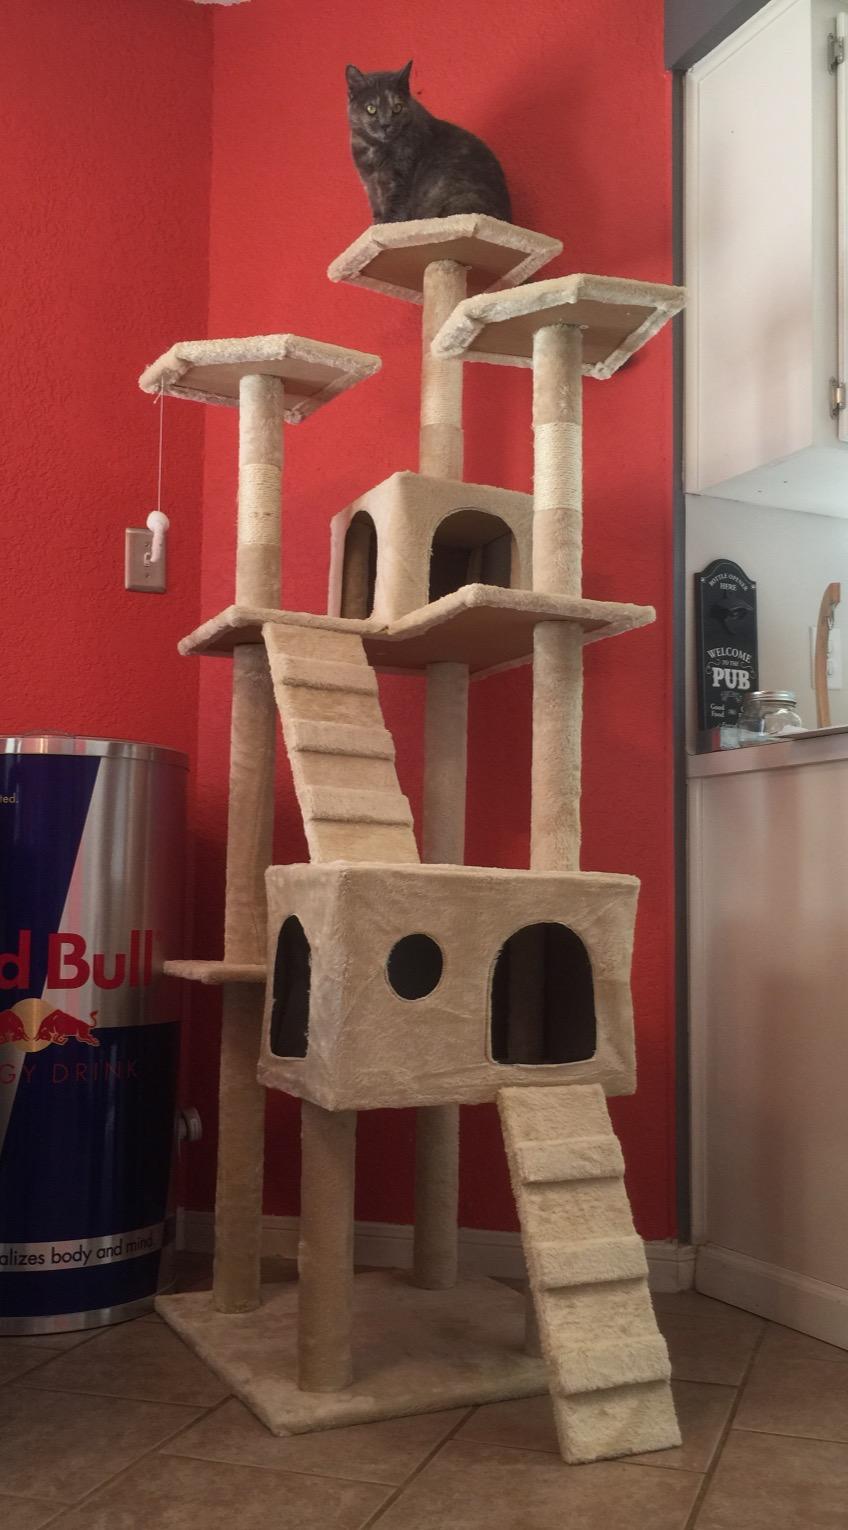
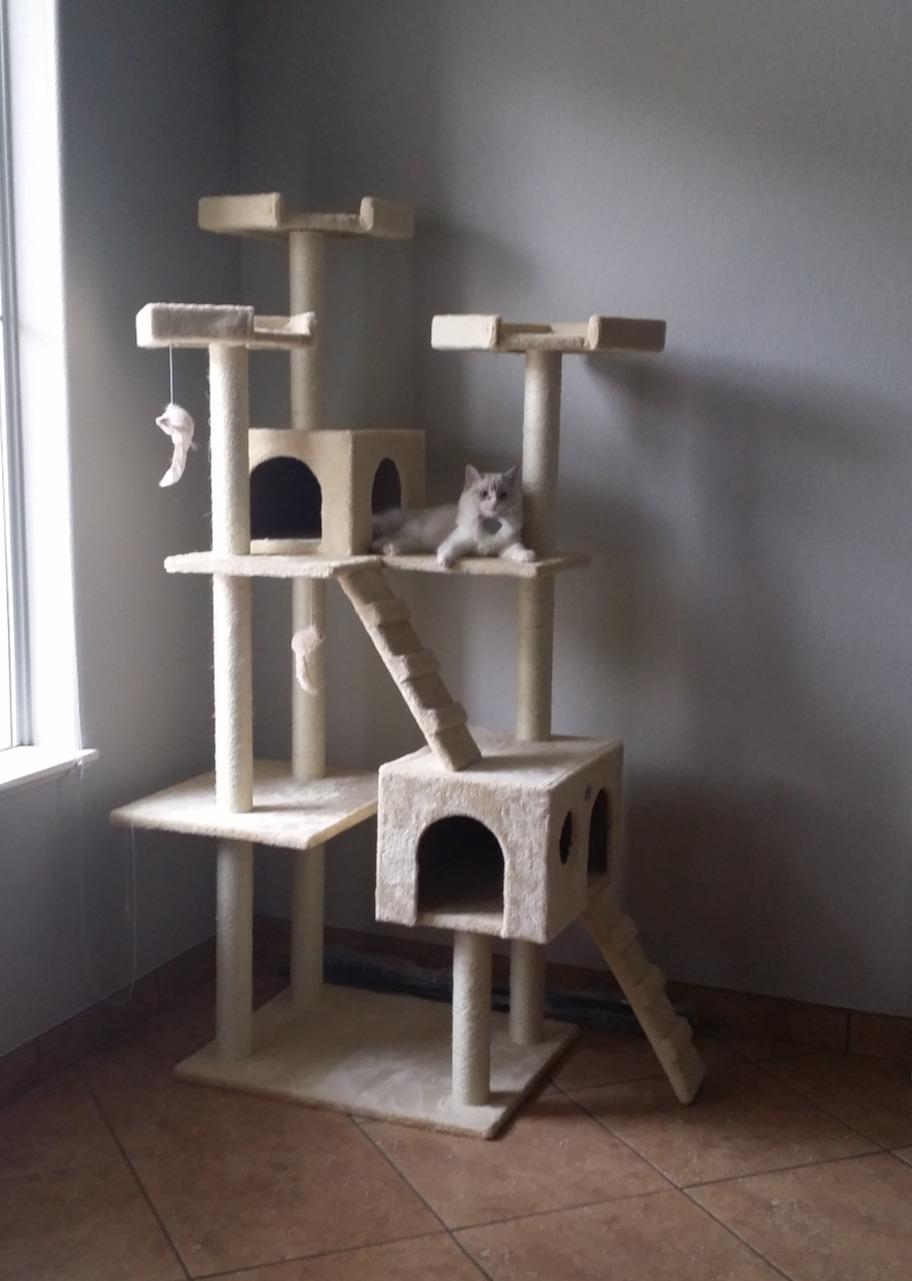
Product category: items_cat tree
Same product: yes